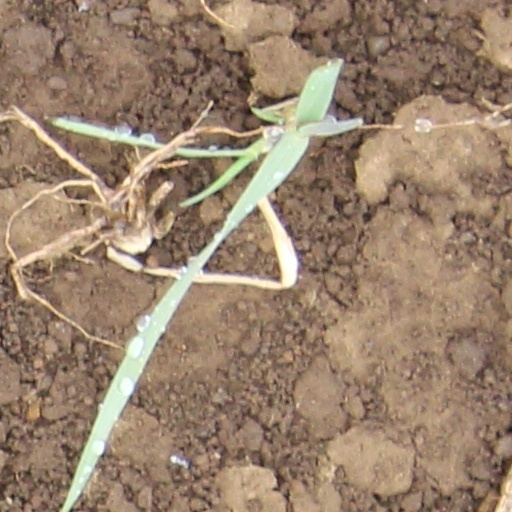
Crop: wheat